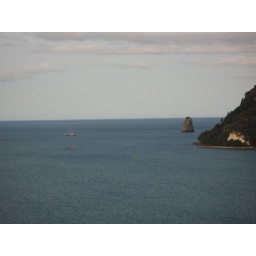
Tall ship moored in blue sea. It's the 'Spirit of Adventure' I think